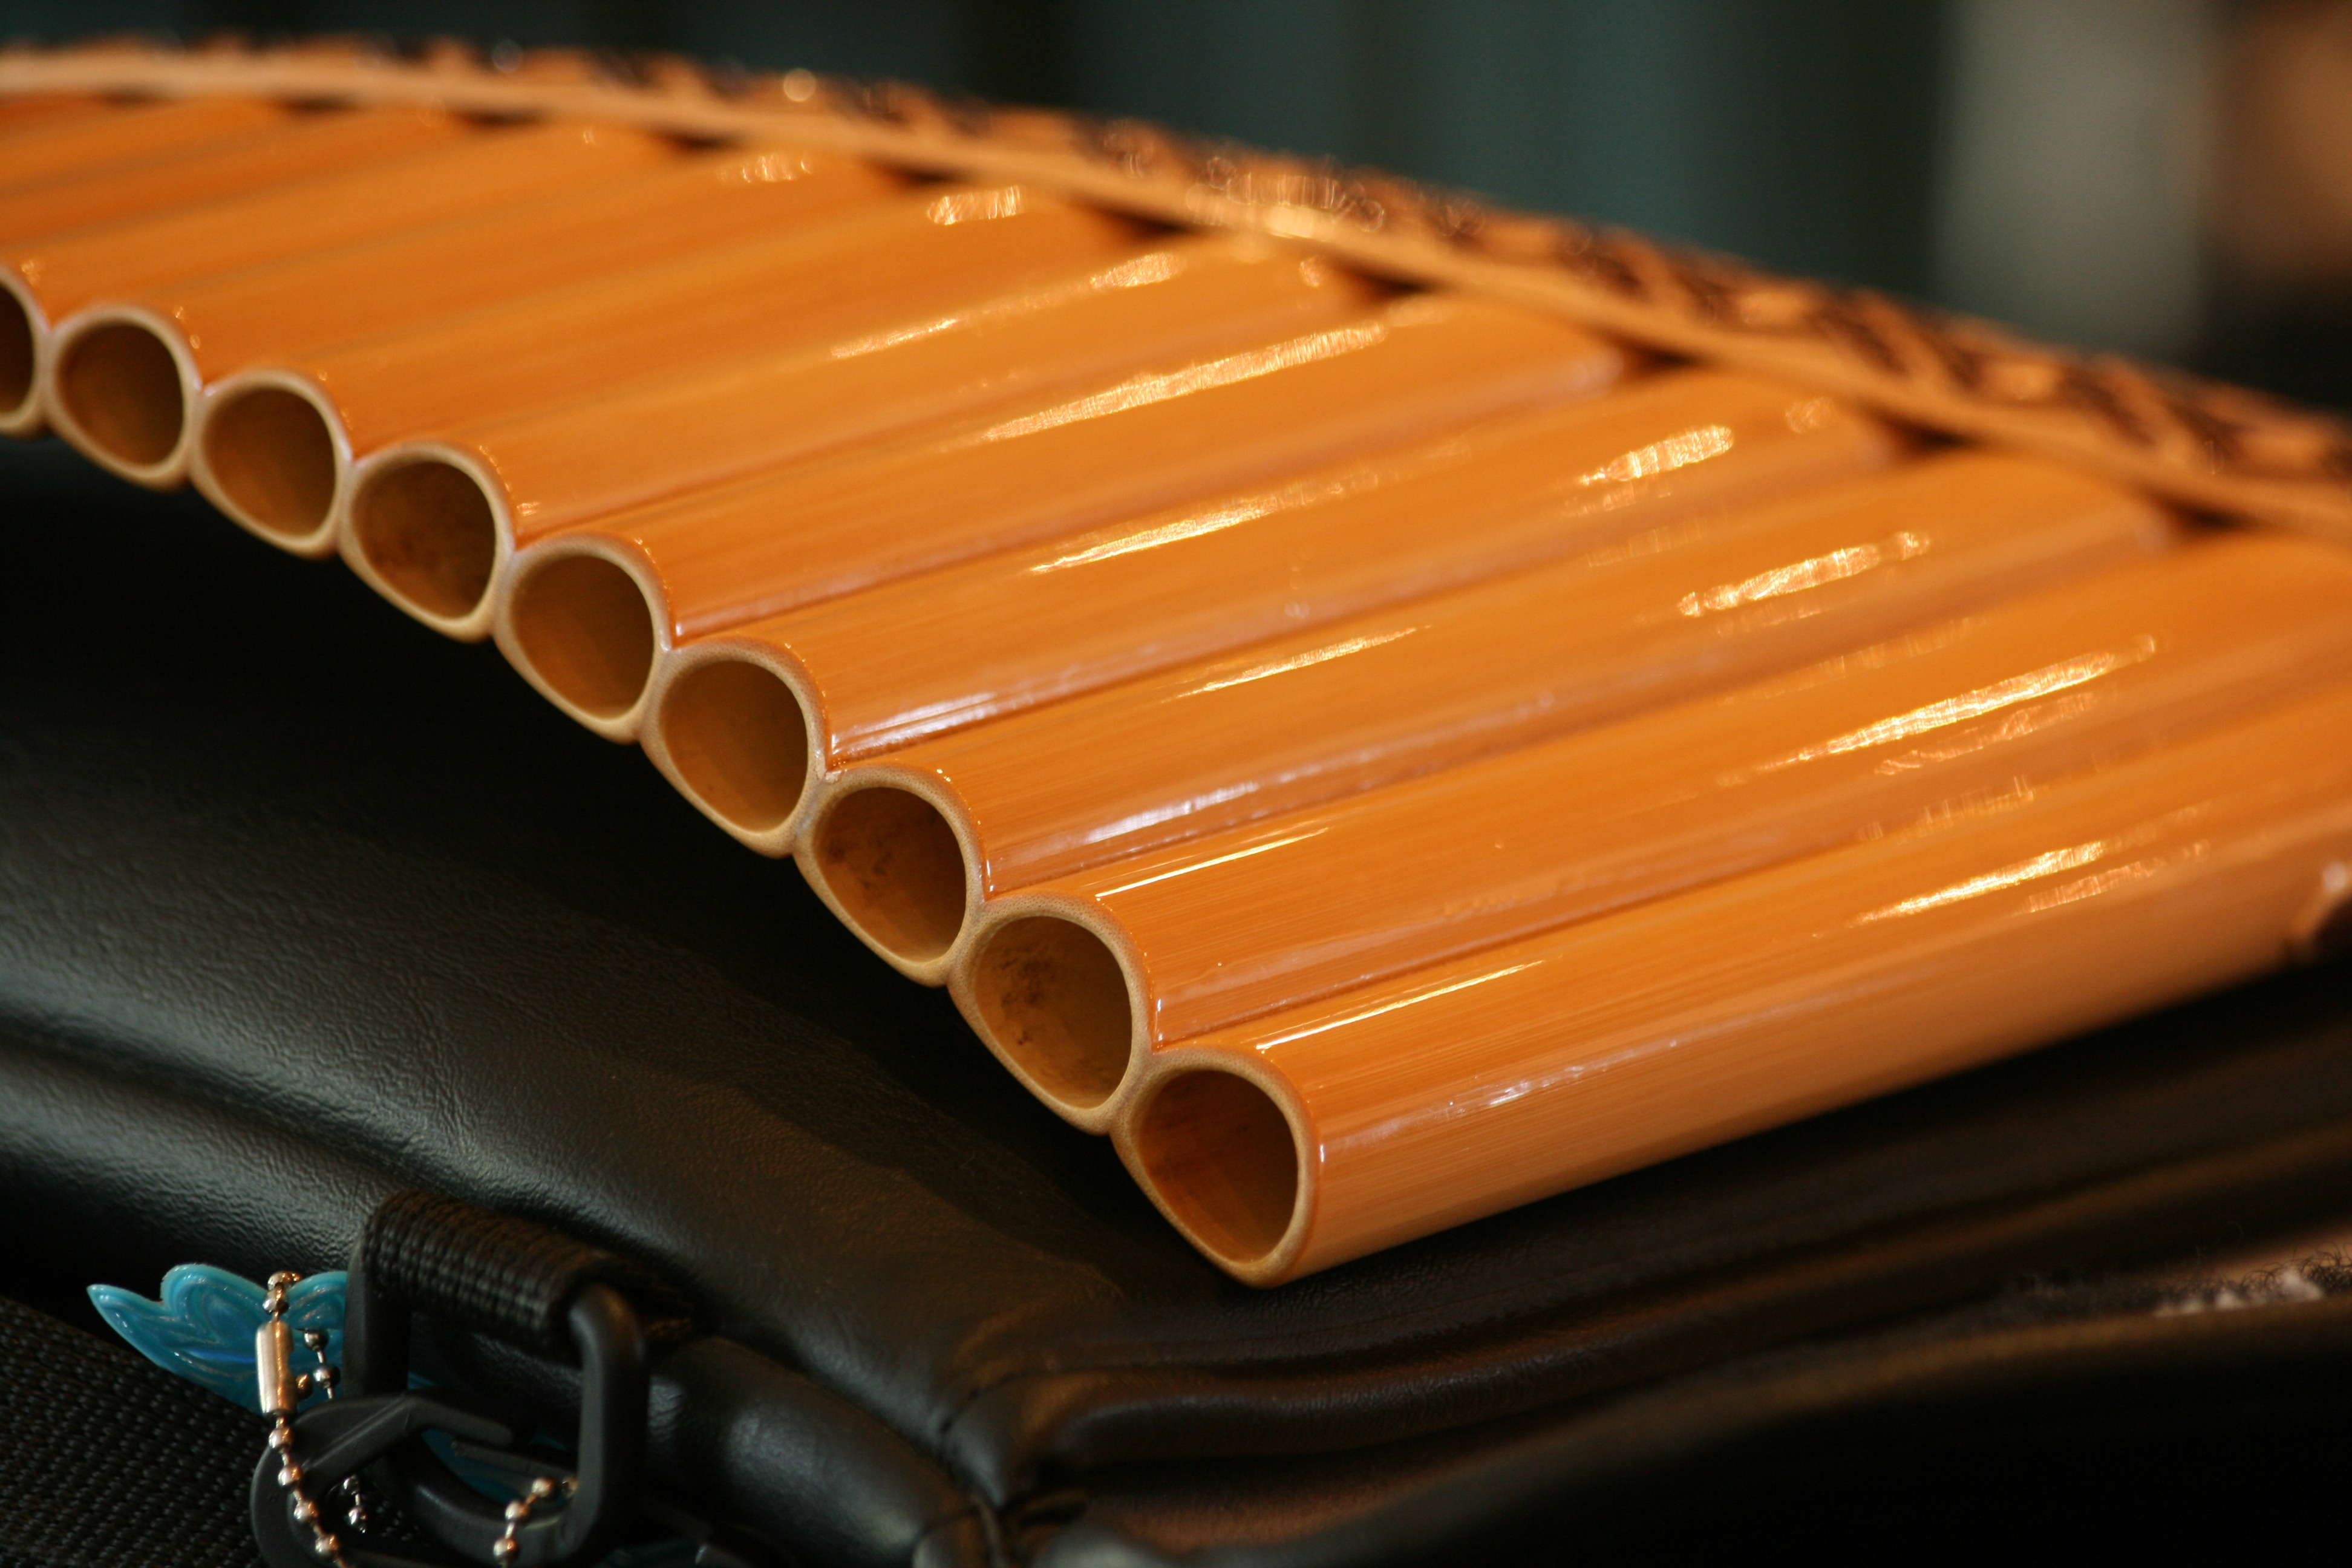
music, wood, instrument, material, musical instrument, sound, drums, wind instrument, pan flute